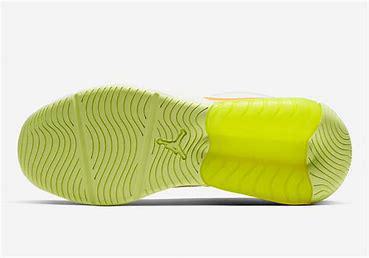
Brand: Jordan
Model: Max 200